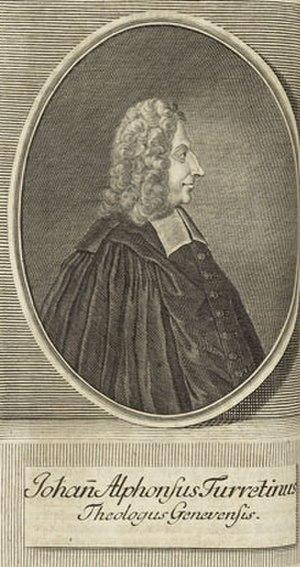
Jean Alphonse Turrettini est un théologien.